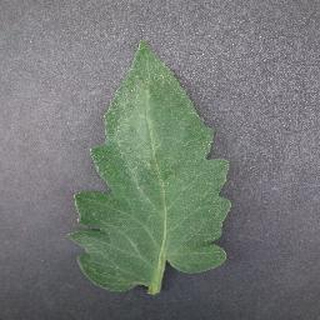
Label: healthy_tomato